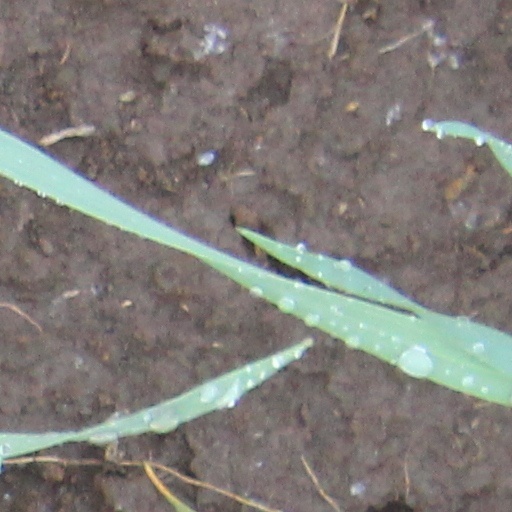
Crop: wheat